John Gorman (entertainer)

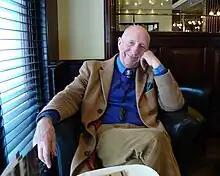
John Gorman in 2010

Gorman was born in Birkenhead, Cheshire, in 1936. After grammar school, Gorman worked as a telecommunications engineer.